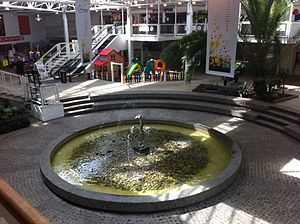
Hadsund Butikscenter / Galleri
Hadsund Butikscenter, Storegade, 9560 Hadsund.
Butikscenter Hadsund er et indkøbscenter på Storegade i Hadsund.